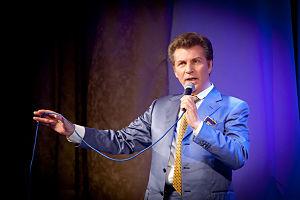
Yaroslav Alexandrovitch Evdokimov, né le 22 novembre 1946 à Rivne, en RSS d'Ukraine, est un chanteur, baryton, Artiste émérite de la Fédération de Russie, Artiste du peuple du Bélarus.